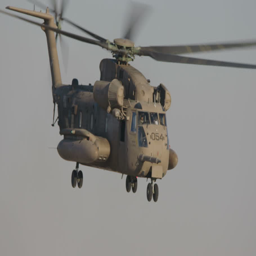
helicopter flying in a demonstration during an airshow